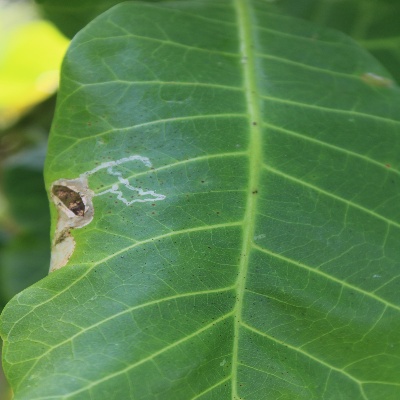
Crop: Cashew
Condition: leaf miner